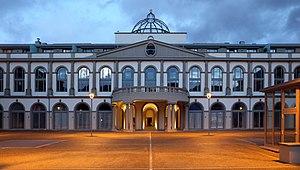
La villa San Donato est un palais construit par Nicolas Demidoff, ambassadeur de Russie, à Polverosa, au nord-ouest de Florence, en Italie, à partir de 1827.